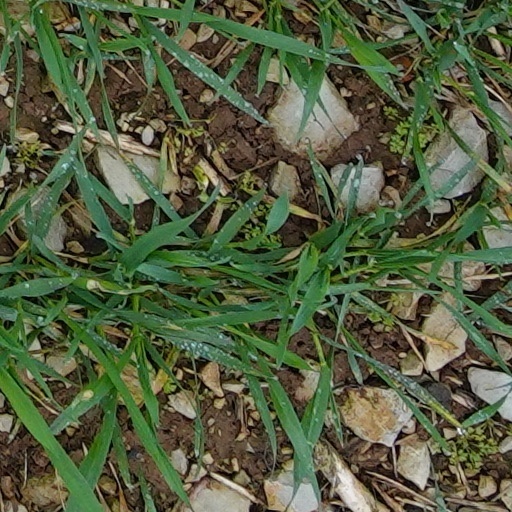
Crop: wheat